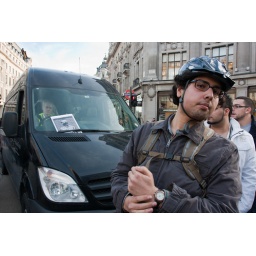
Student sitting down on the road which results in disrupting the traffic to a stand still. Oxford Street, London.